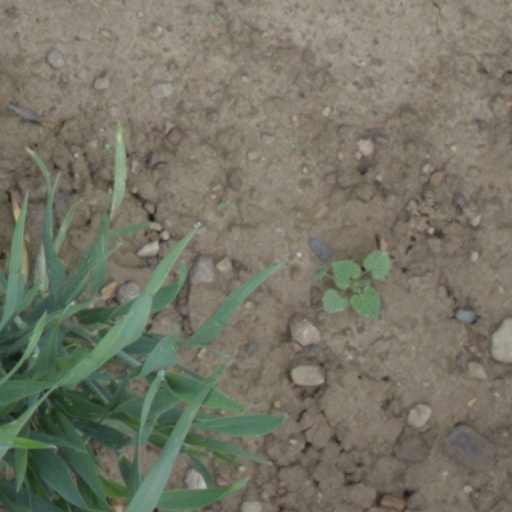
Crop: wheat